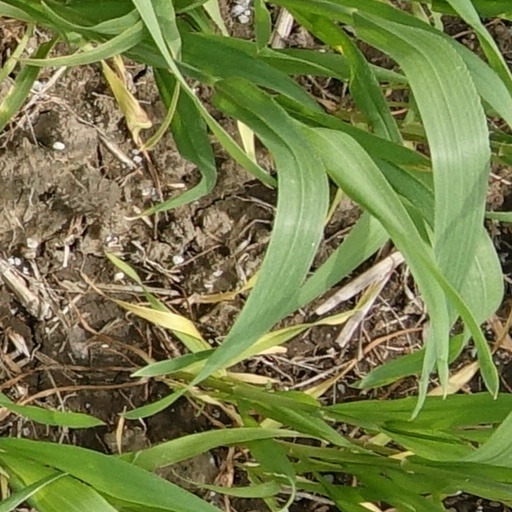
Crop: wheat